Roxy Willis

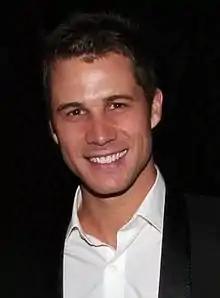
Roxy establishes a casual relationship with neighbour Mark Brennan, played by Scott McGregor ("pictured").

In August 2019, Roxy became a "surprise" love interest for Mark Brennan (Scott McGregor). The pair initially clash after Roxy accuses Mark of partying instead of investigating the con-artist who stole from Leo and put their business in jeopardy. She throws a drink over him, but later comes to his home to apologise and they have a one-night stand. The scenes showing how their "hook-up" happened were shown in a flashback sequence. Mark tries to keep their fling a secret, but Roxy later seduces him, beginning a casual relationship between the two. In an interview with "Inside Soap"'s Alice Penwill, Anderson revealed that Roxy develops feelings for Mark, saying "Roxy has her heart in the right place, and is pretty blinded by love. I think Mark does care for Roxy and sees a side to her that not many get to see – plus they make each other smile, and that's all that matters!" Roxy eventually outs her relationship with Mark to their family and friends when she drunkenly kisses him at a party. Anderson explained that Roxy cannot control her happiness upon seeing Mark and launches herself at him "like a ball of love", but Mark, who is on duty, is embarrassed and angry. Anderson said that in the moment, Roxy cannot fathom the mistake she has made.